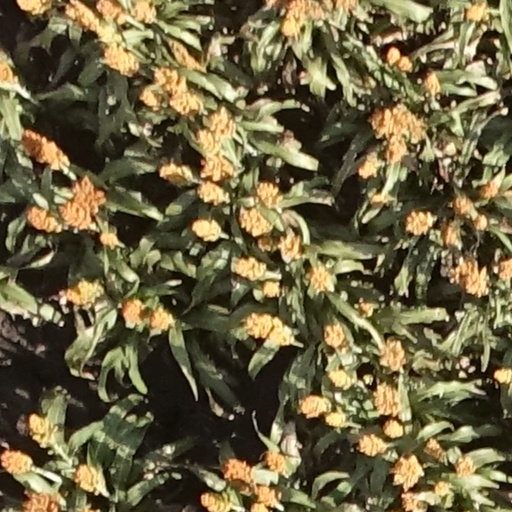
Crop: sorghum